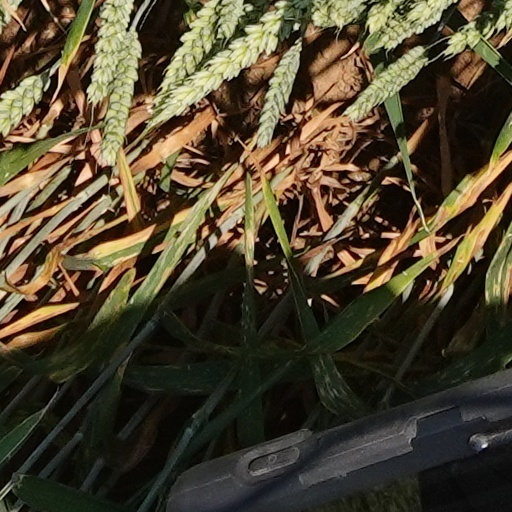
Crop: wheat